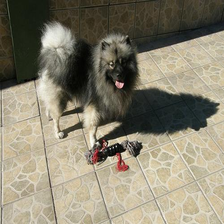
Species: dog
Breed: keeshond